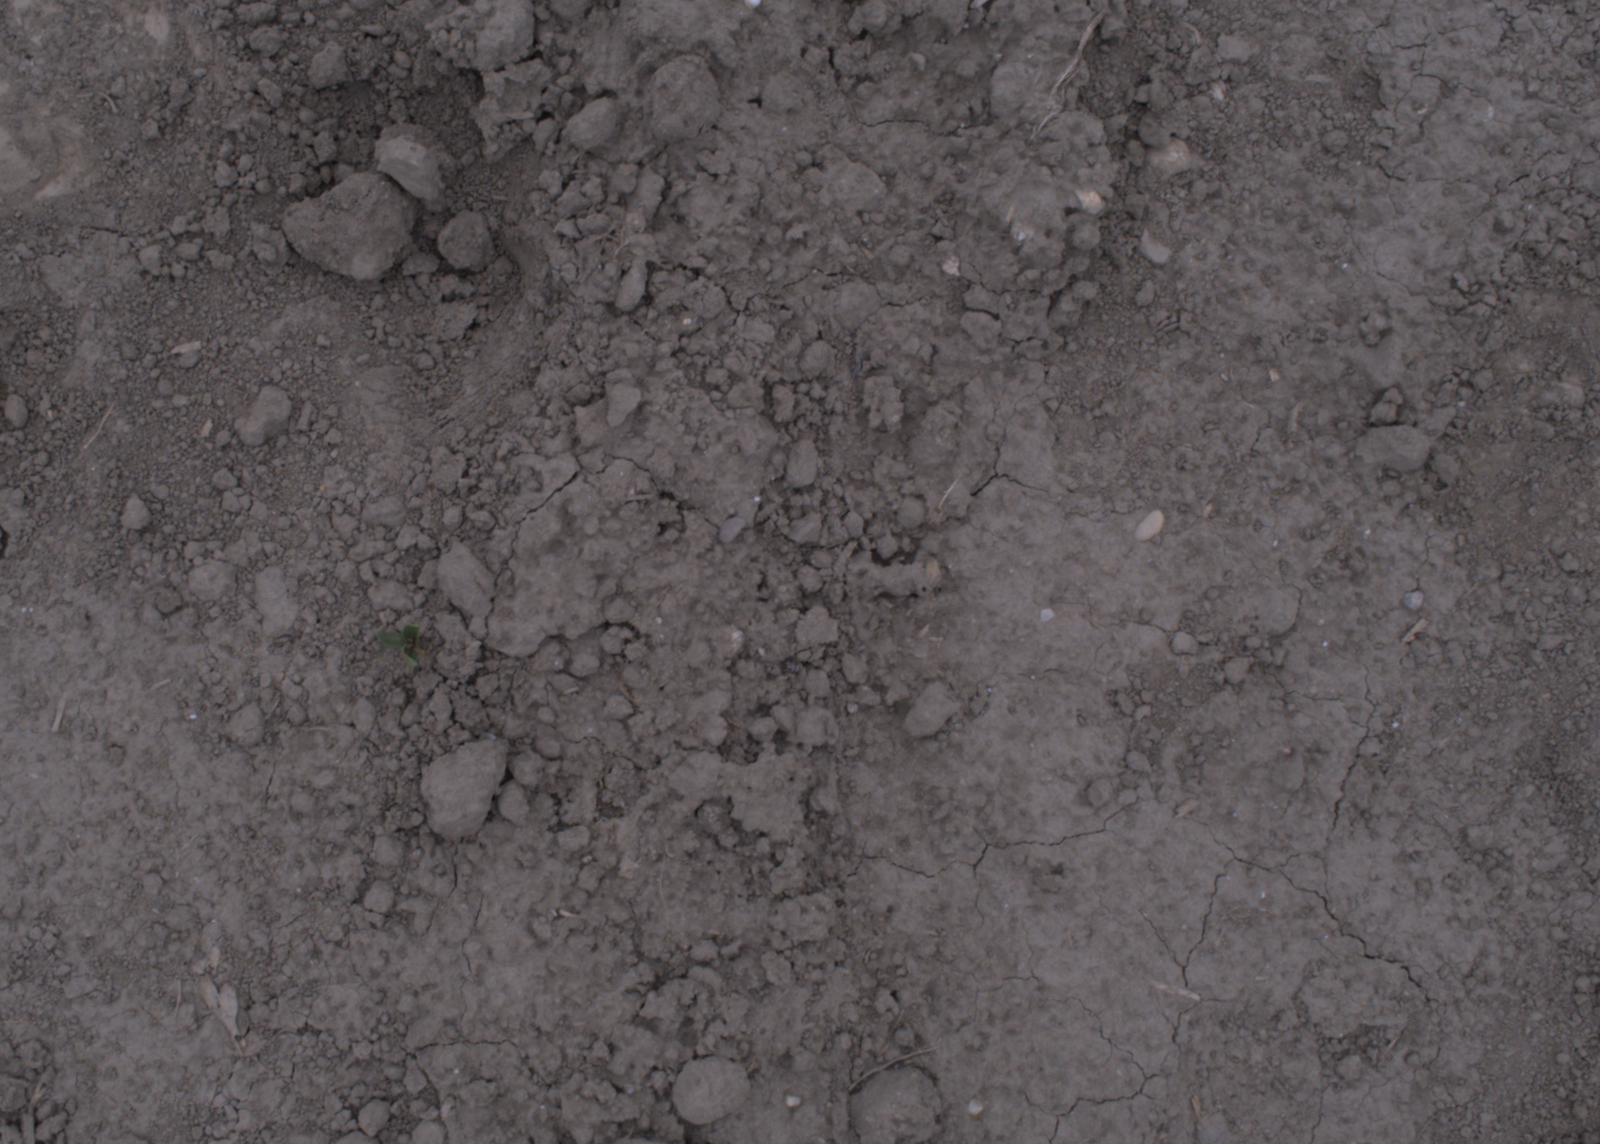
Capture date: 17.08.2020 10:54:21
Weather: cloudy
Wind: light
Seeding date: 21.07.2020
Plant canopy height (mm): 910